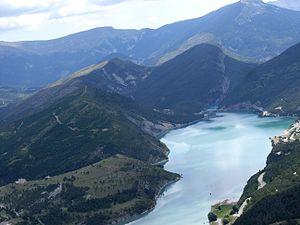
Le lac de Castillon vu de parapente à Saint-André-les-Alpes
Saint-André-les-Alpes est une commune française, située dans le département des Alpes-de-Haute-Provence en région Provence-Alpes-Côte d'Azur.